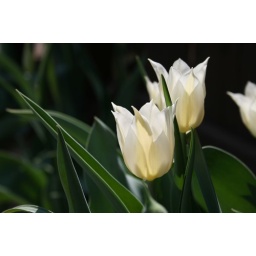
white tulips by the back fence